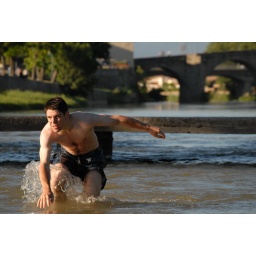
Snap shot of my brother swimming in the river at carcassonne, I love the timing of this image